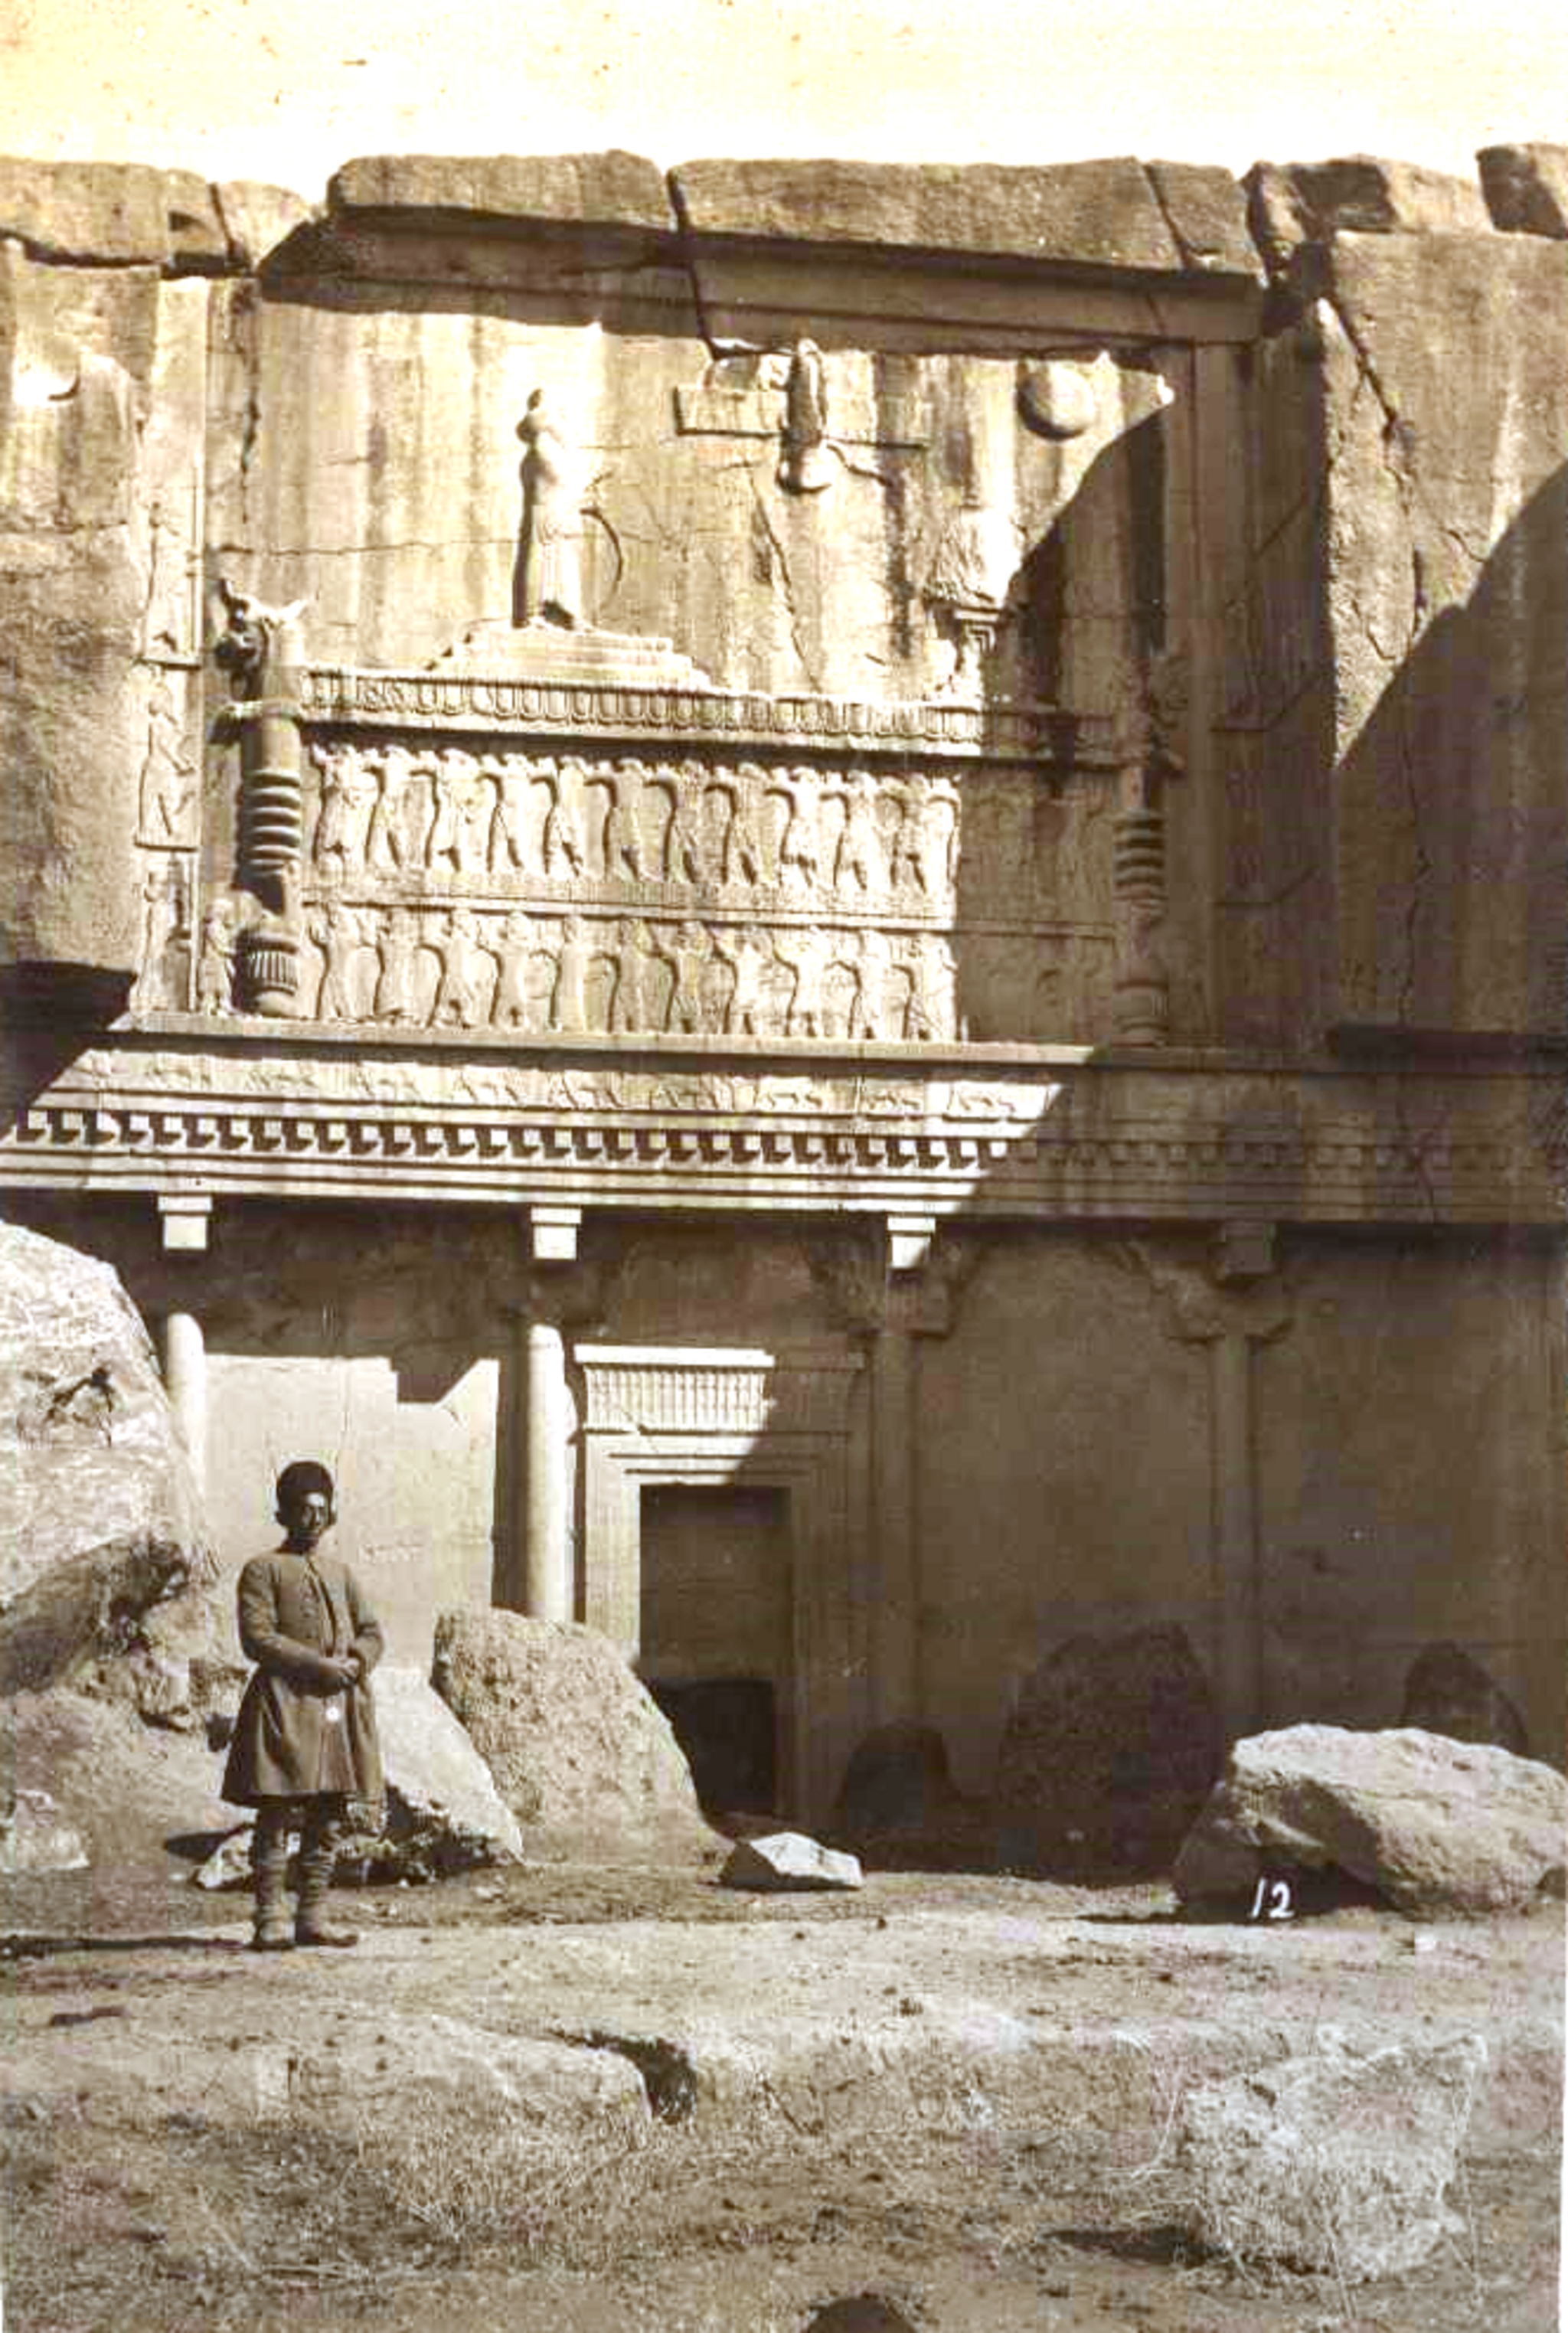
Title: Persepolis in Qajar era 1
Description: Persepolis in Qajar era, c. 1902
Date: circa 1902
Categories: Tomb of Artaxerxes III, PD Iran, Template Unknown (author), People in Persepolis, Persepolis in the 1900s